RT (TV network)

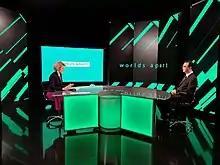
Worlds Apart host Oksana Boyko with Filipino Foreign Affairs Secretary Alan Peter Cayetano.

Notable guests have included think tank intellectuals like Jared Bernstein, John Feffer and Lawrence Korb; journalists and writers Jacob Sullum, Pepe Escobar, and Brian Doherty, and heads of state, including Ecuador's Rafael Correa, and Syria's Bashar al-Assad. Nigel Farage, the leader of UK Independence Party from 2010 to 2016, appeared on RT eighteen times from 2010 to 2014. Steve Bannon has stated that he has appeared on RT "probably 100 times or more". Manuel Ochsenreiter, a neo-Nazi, has repeatedly appeared on RT to represent the German point of view. RT News has also frequently hosted Richard B. Spencer, an American white supremacist airing his opinions in support of Syrian president Bashar al-Assad, and has hosted Holocaust denier Ryan Dawson, presenting him as a human rights activist. Such figures as Alex Jones, Jim Marrs, David Ray Griffin, and Webster Tarpley have appeared on RT to advance conspiracy theories about topics such as the September 11 attacks, the Bilderberg group, and the "New World Order".